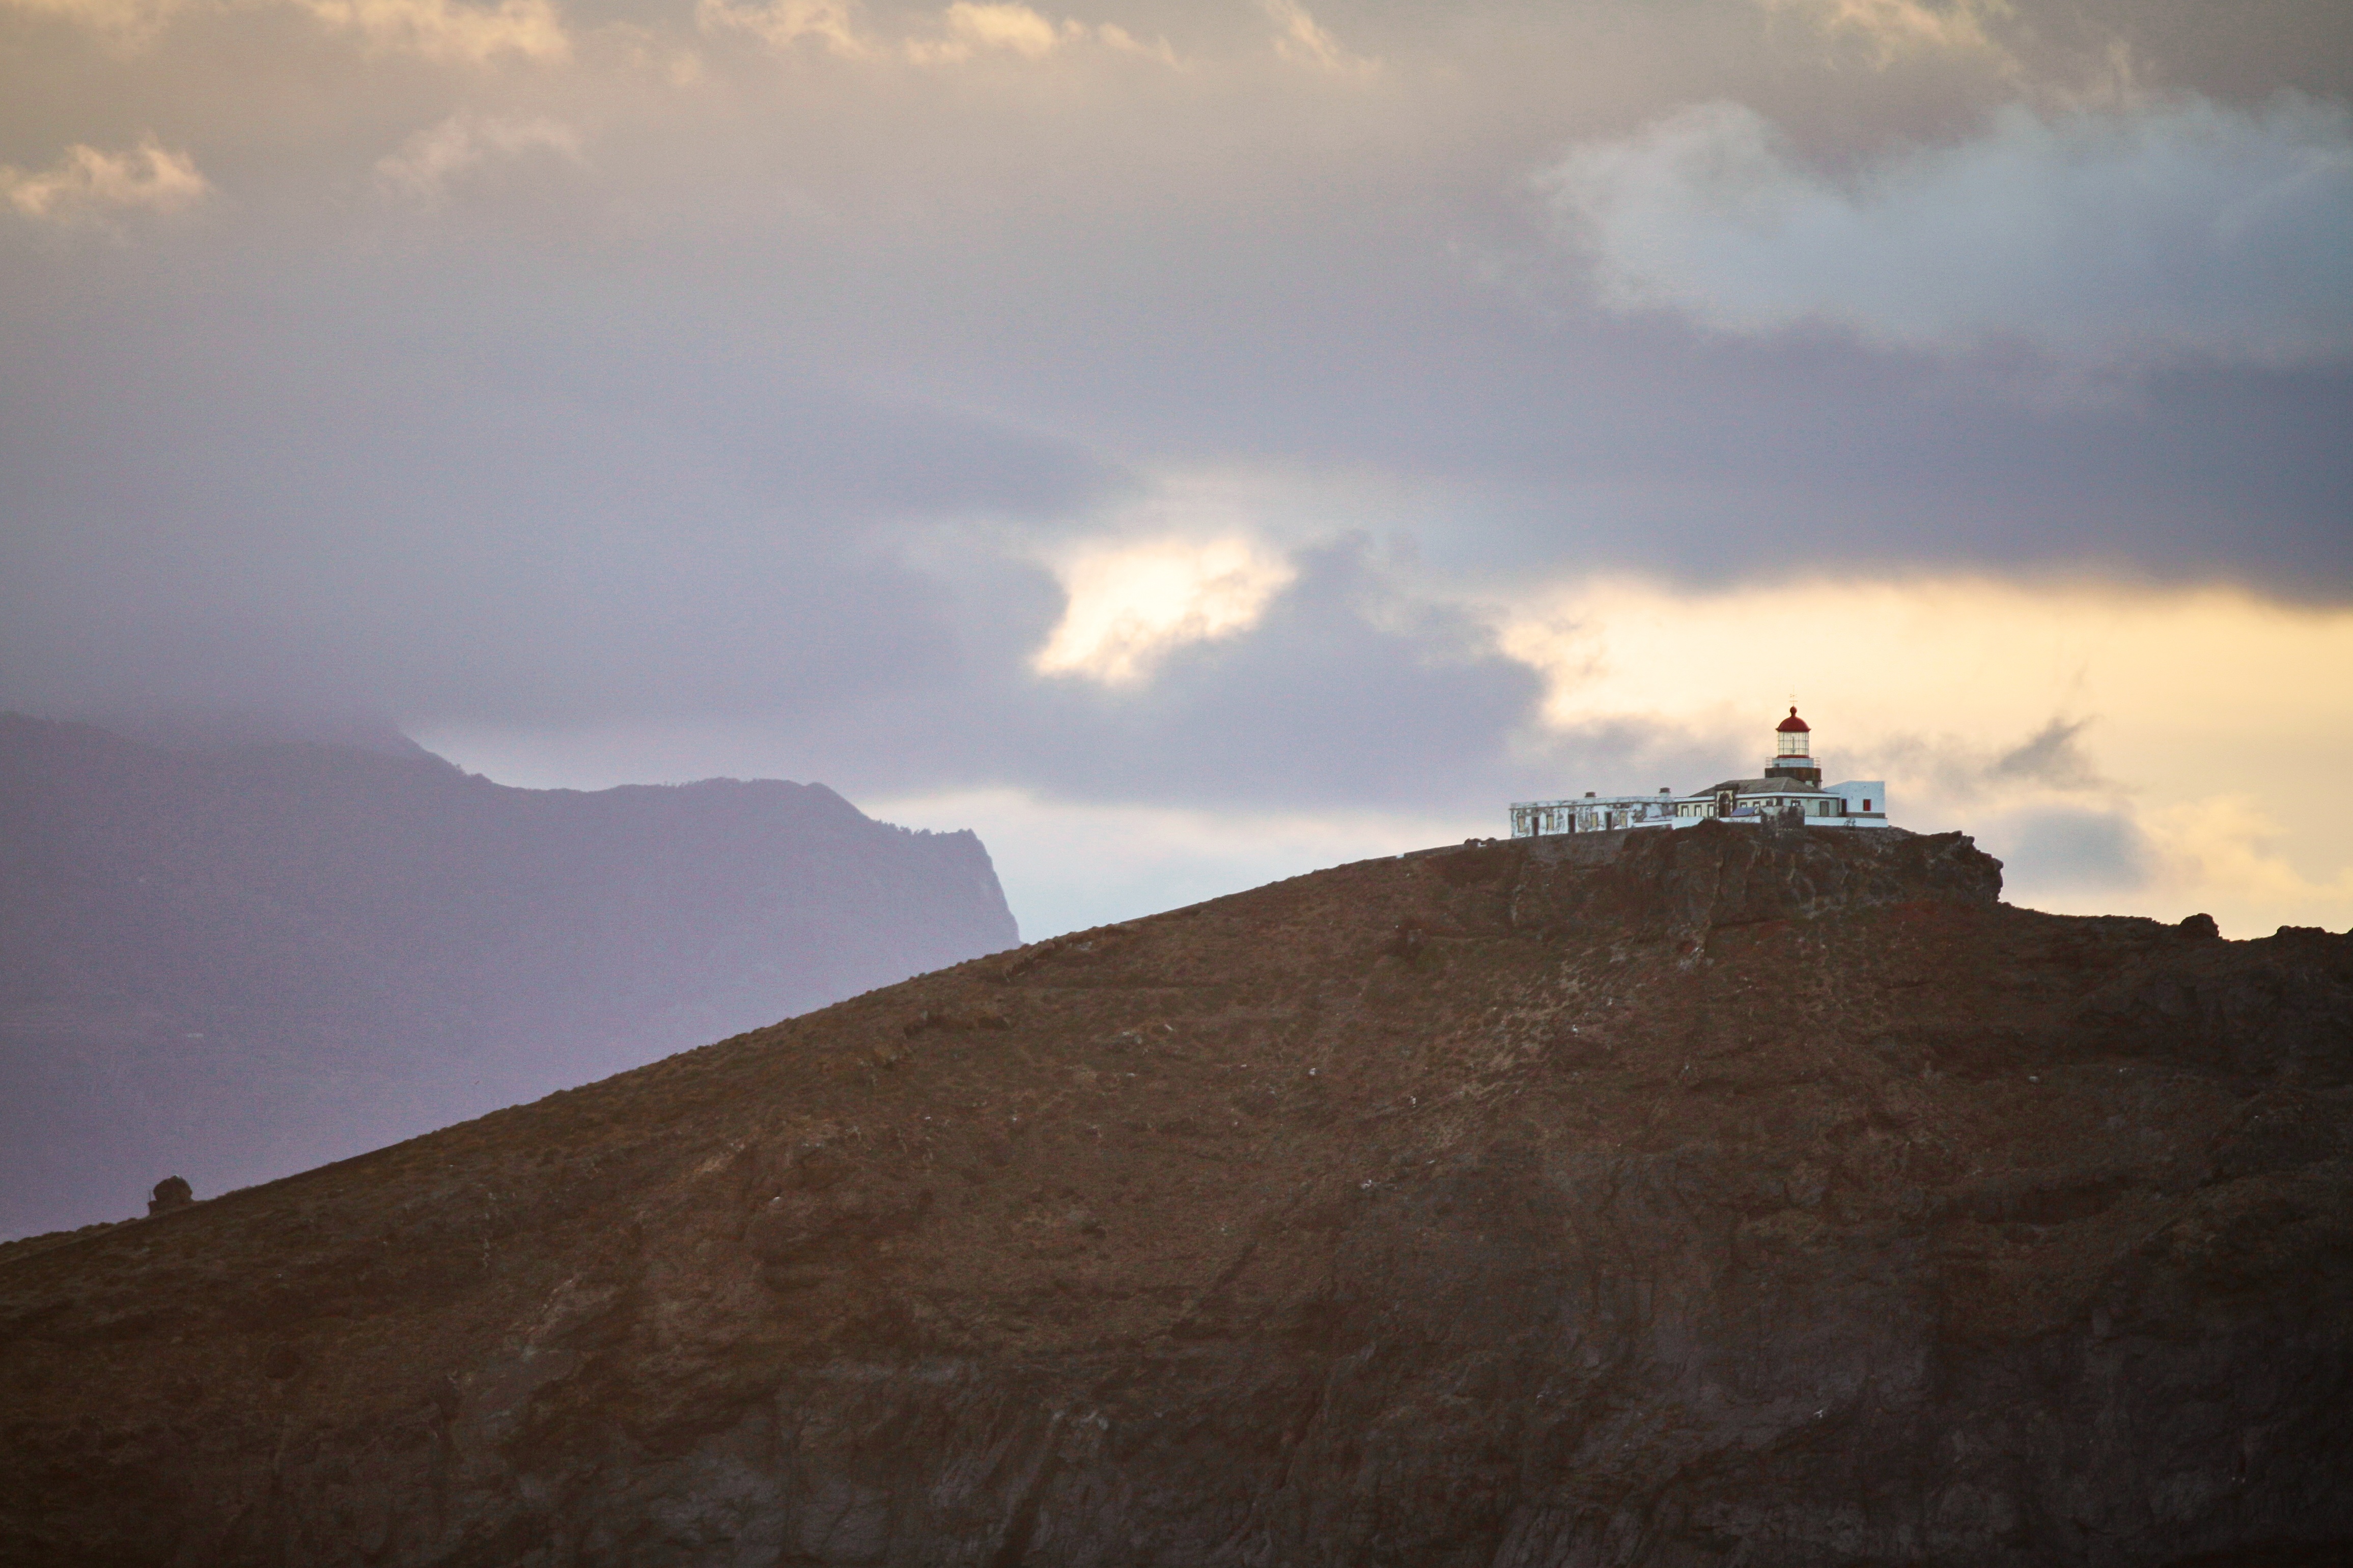
sea, coast, horizon, mountain, cloud, sky, sunrise, sunset, mist, sunlight, morning, hill, dawn, cliff, dusk, evening, weather, terrain, summit, landform, atmospheric phenomenon, mountainous landforms